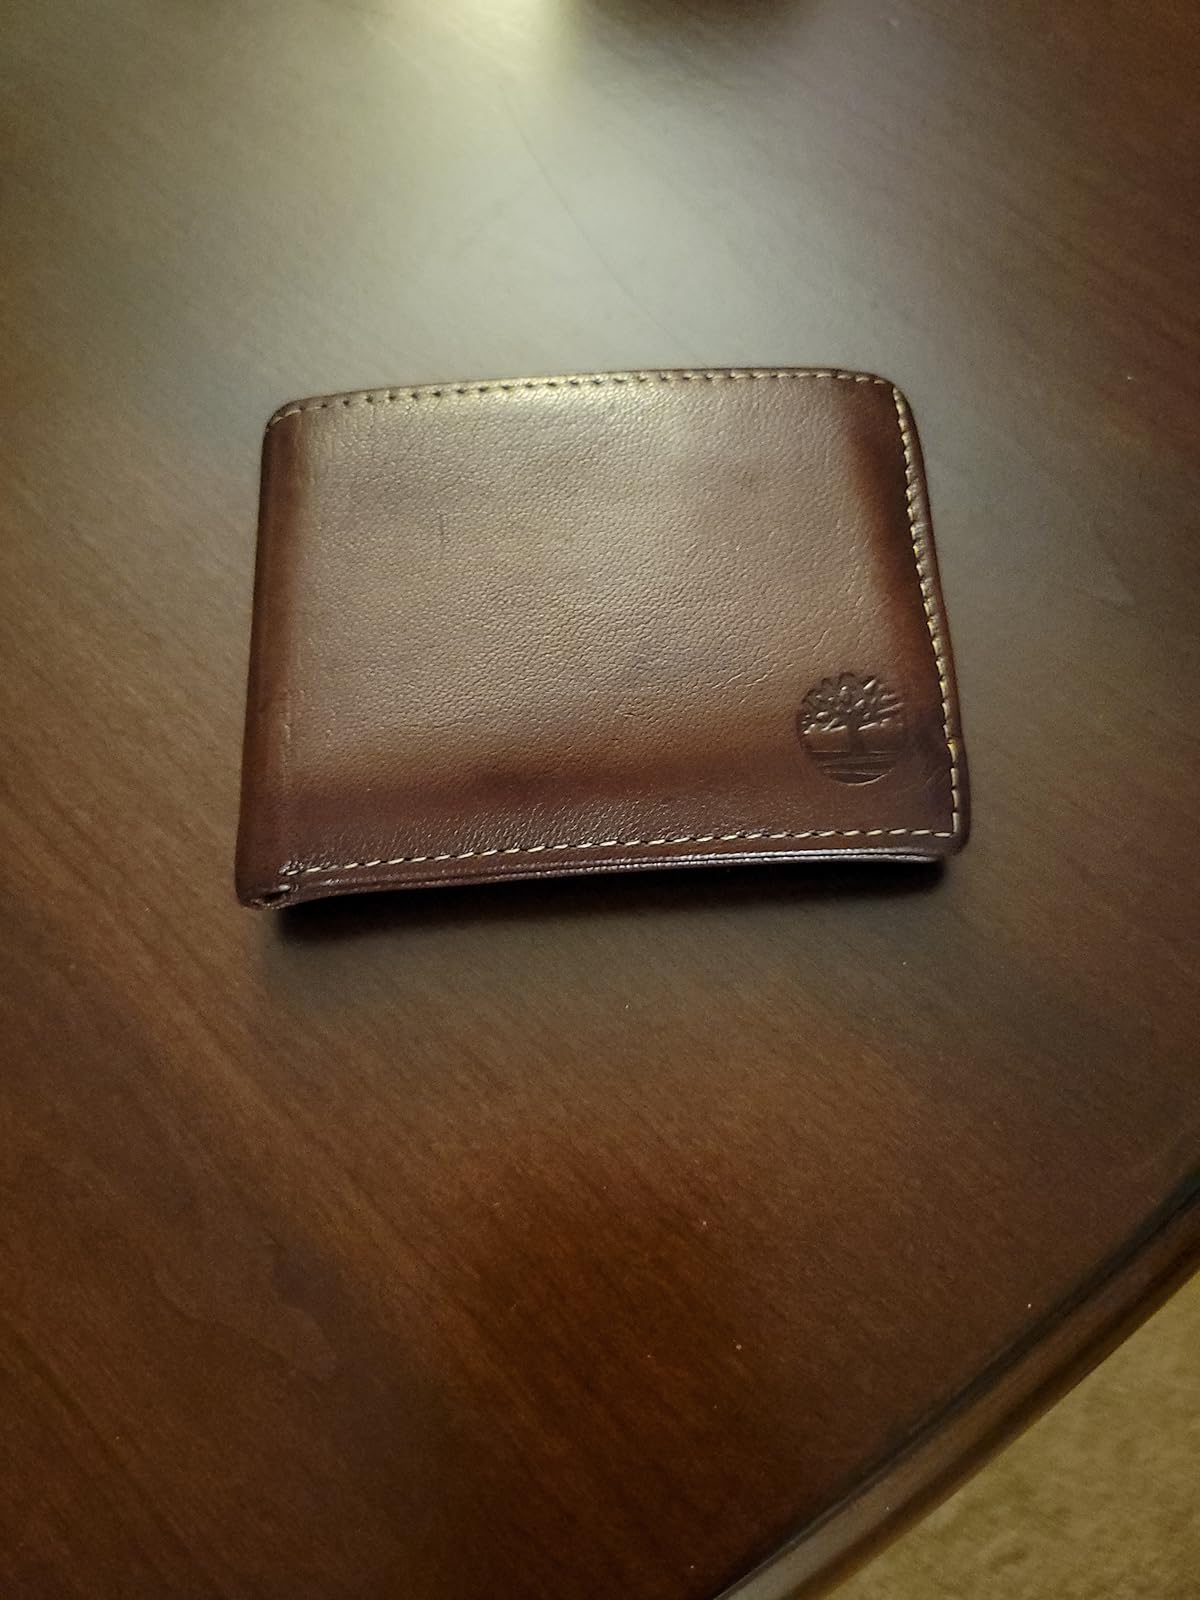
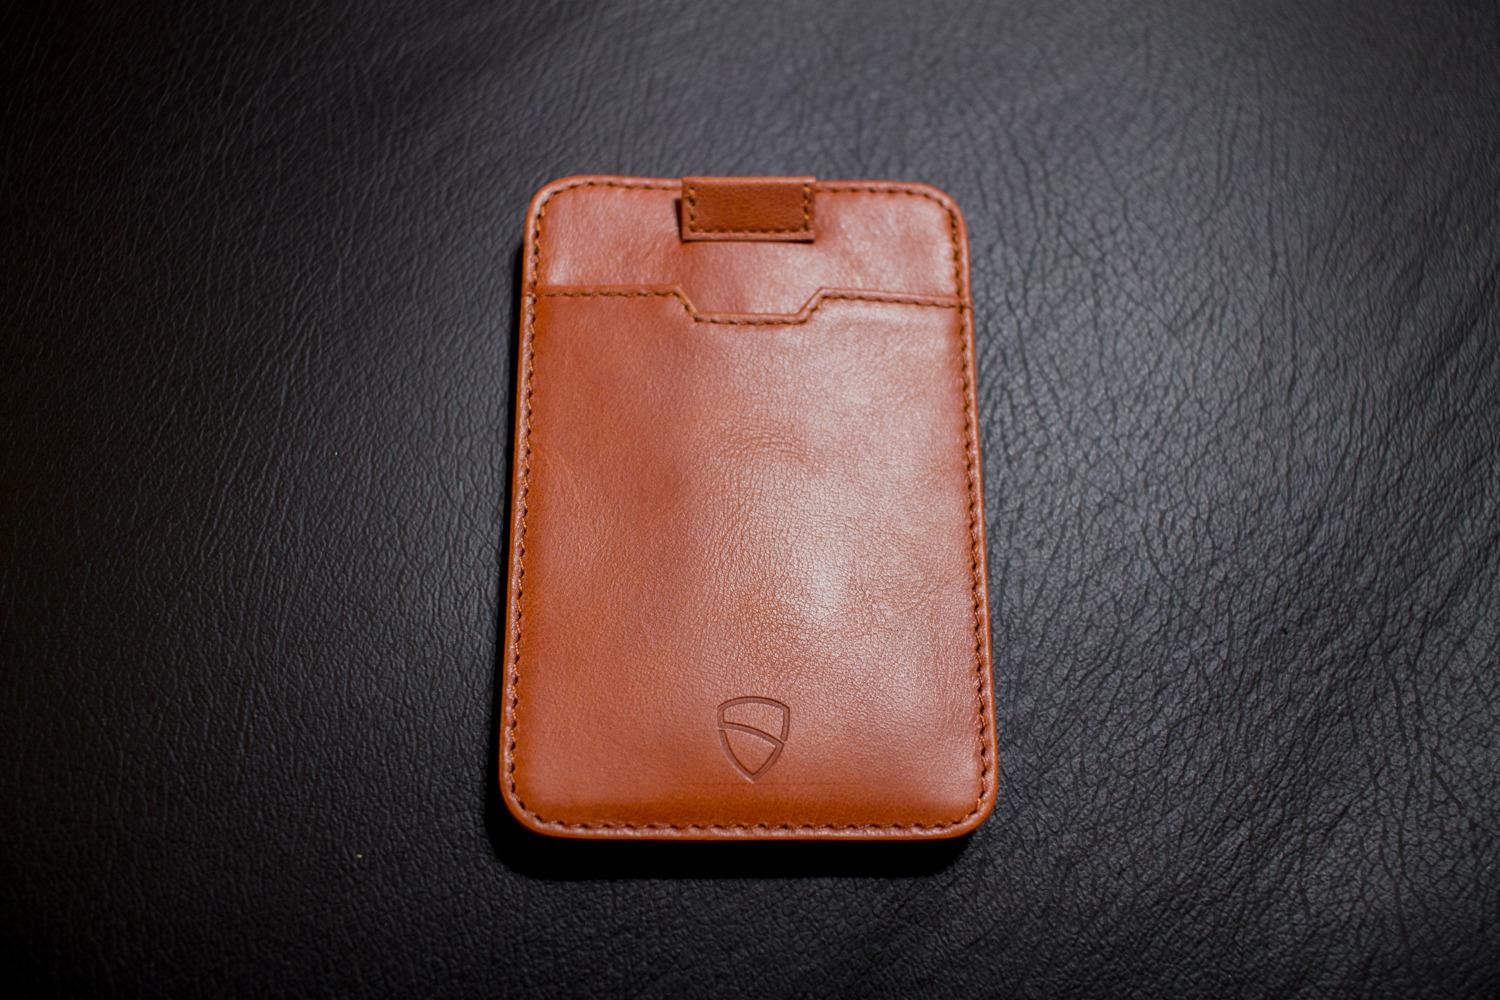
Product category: accessories_wallet
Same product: no